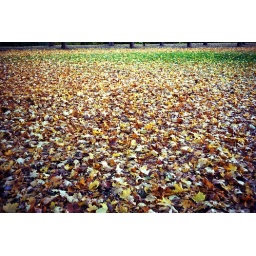
I could swear those looked a lot more golden orange in real life.